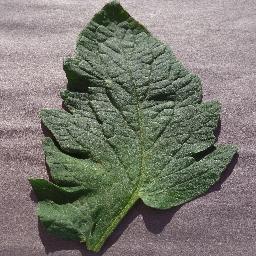
Label: Tomato___Target_Spot